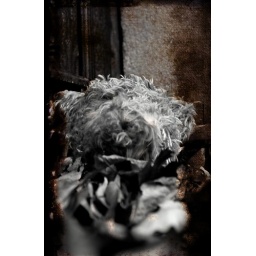
Textured version of image of weatherworn teddy bear in leaves at base of mausoleum doors.